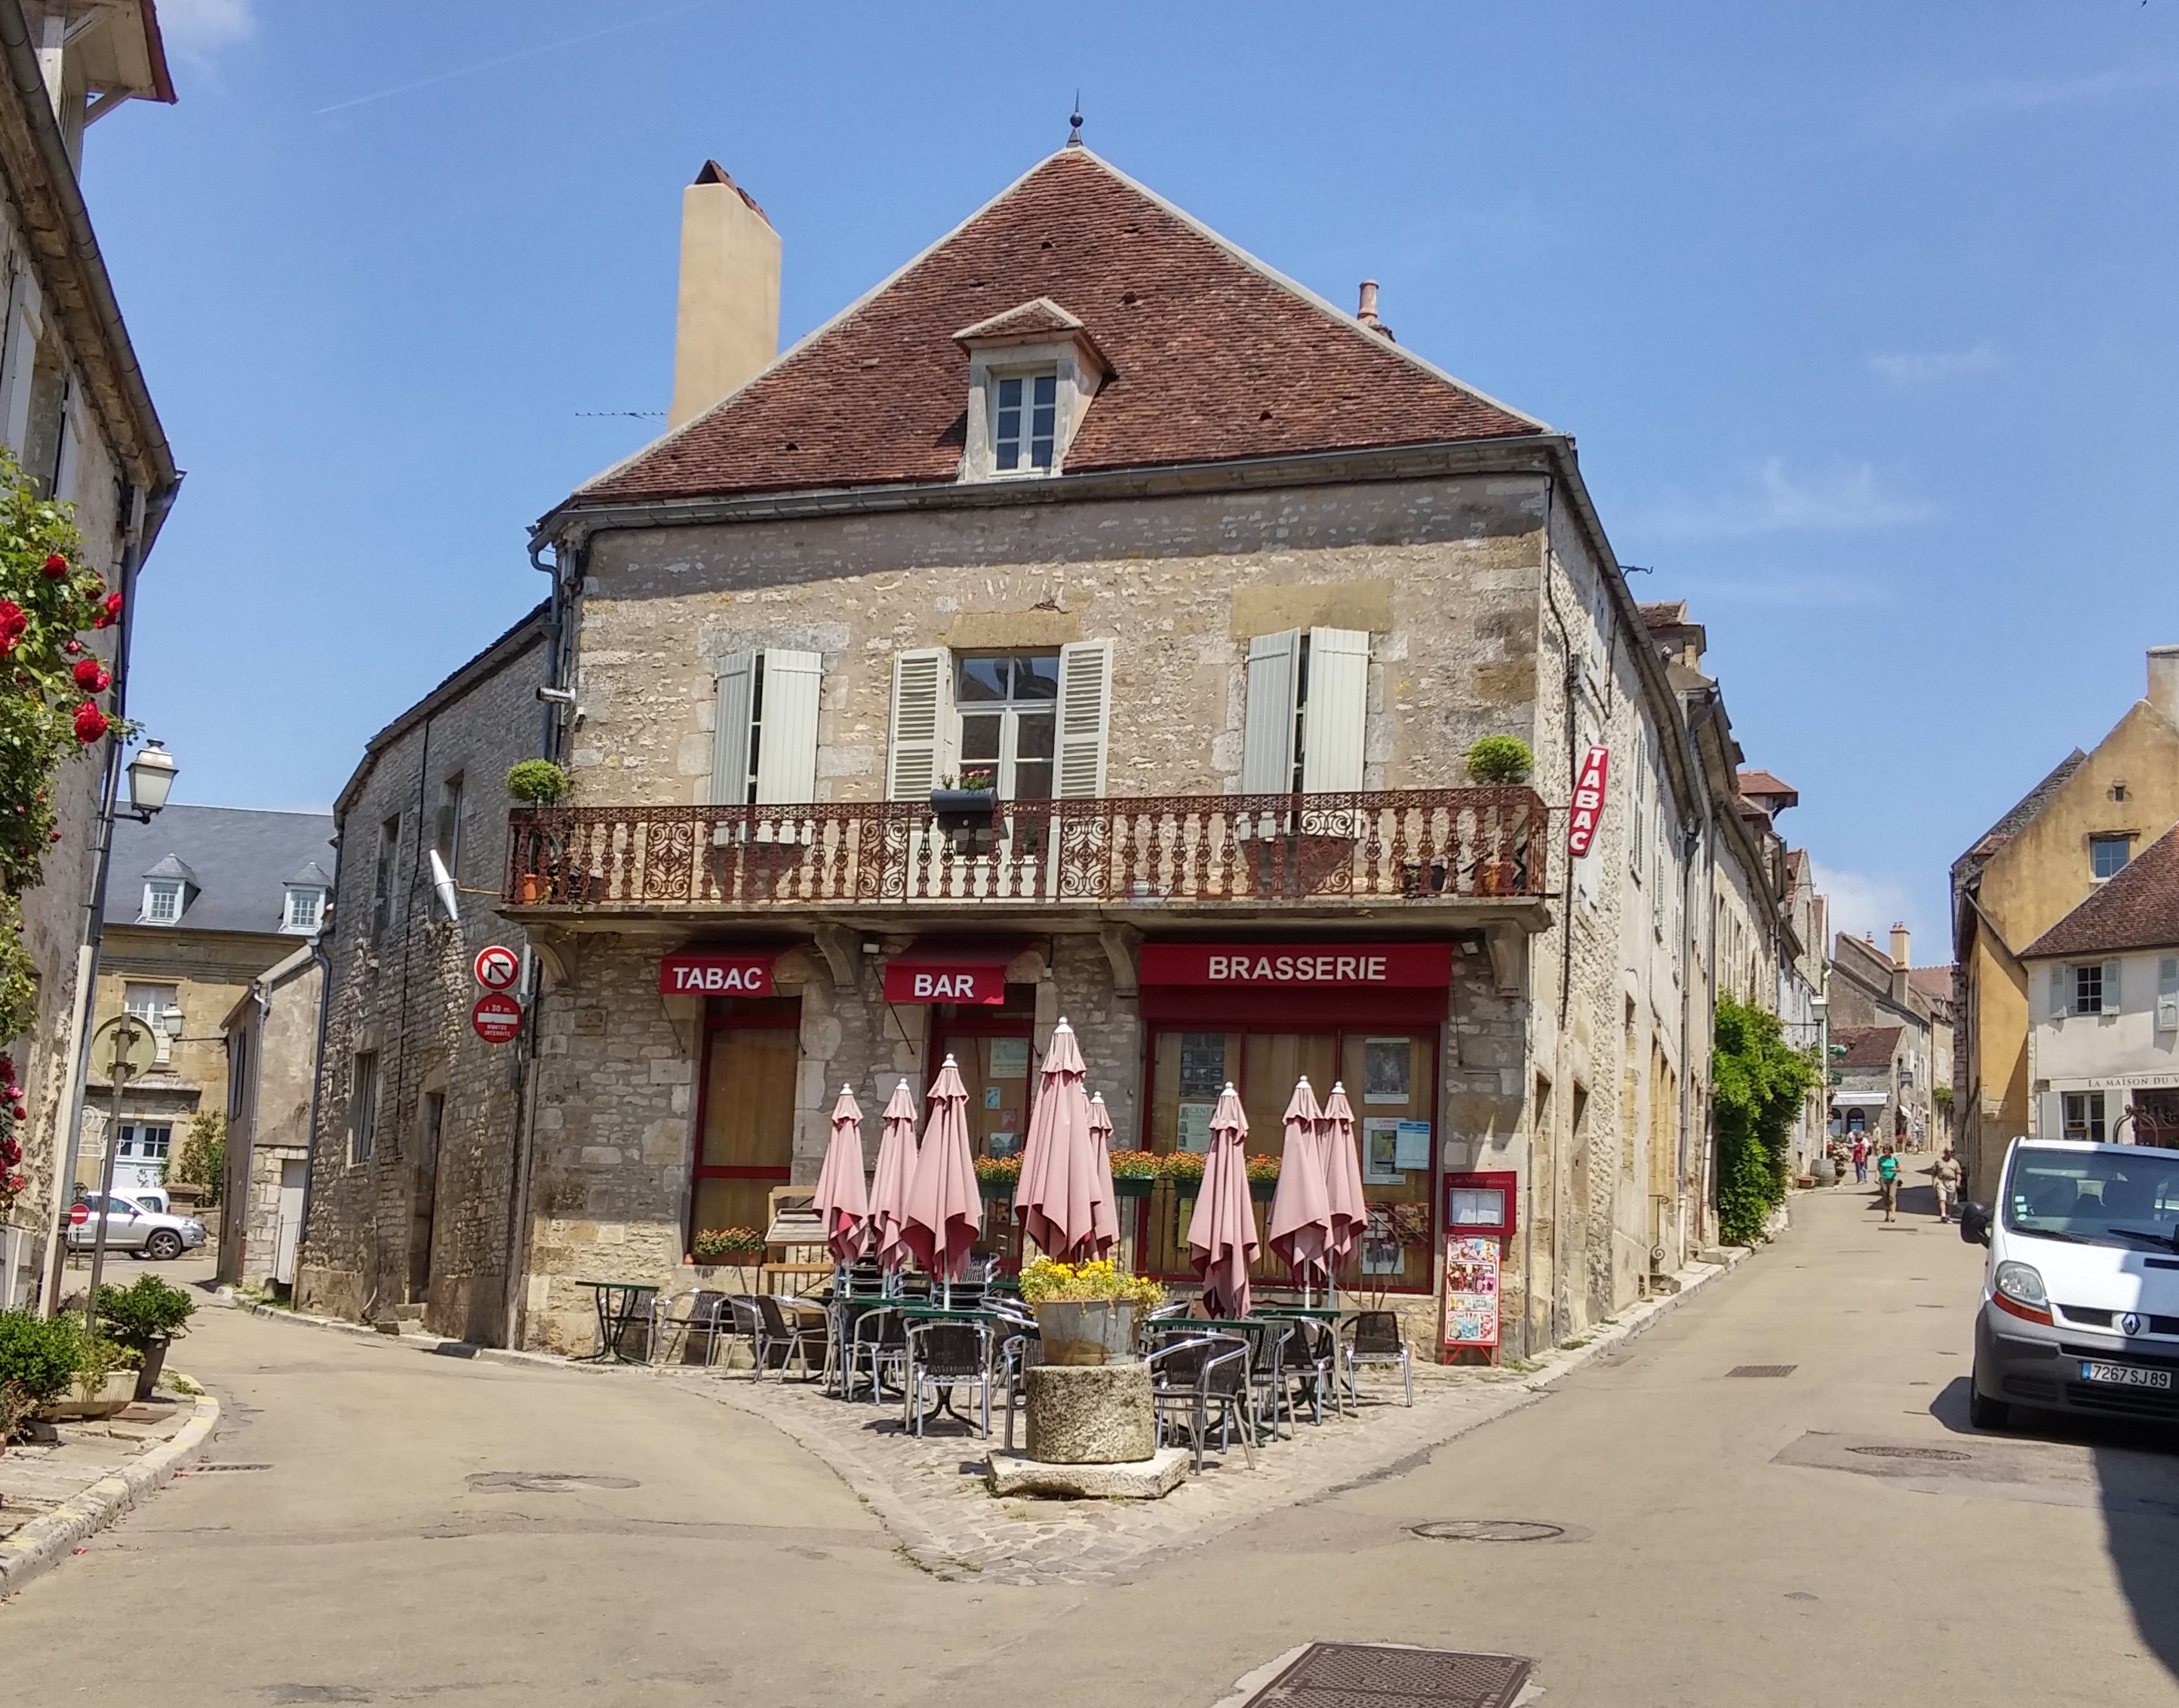
cafe, architecture, road, street, house, town, building, old, vacation, travel, village, france, facade, tourism, historic building, old town, neighbourhood, housewife, human settlement